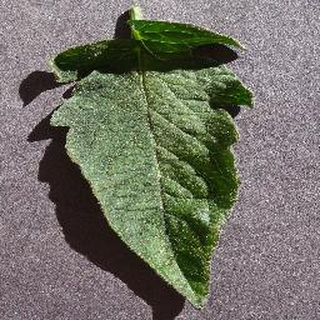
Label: healthy_tomato